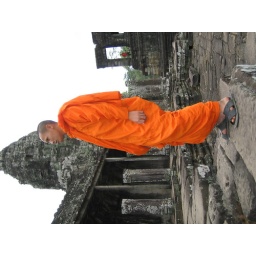
orange in gray